After Dachau

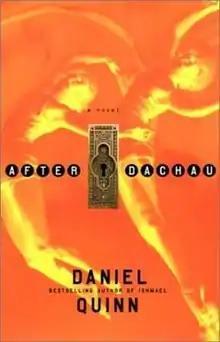
First edition (publ. Context Books)

The story is narrated by a young rich man, heir to a huge sum of money. He devotes his life to an organization called "We Live Again" which investigates reincarnation. People have souls that pass on to other individuals and give them their memories, usually alongside, but sometimes in place of their own memories.